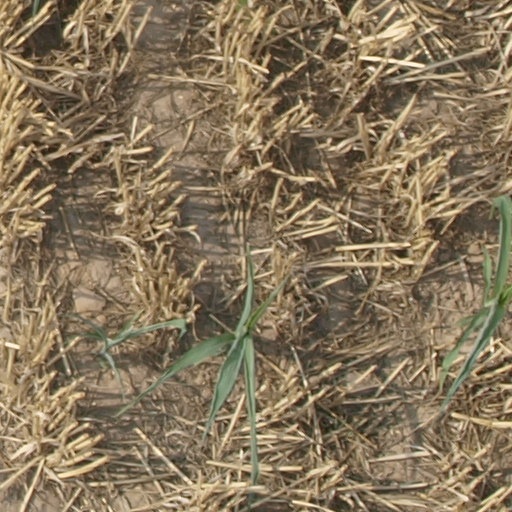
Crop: maize; corn